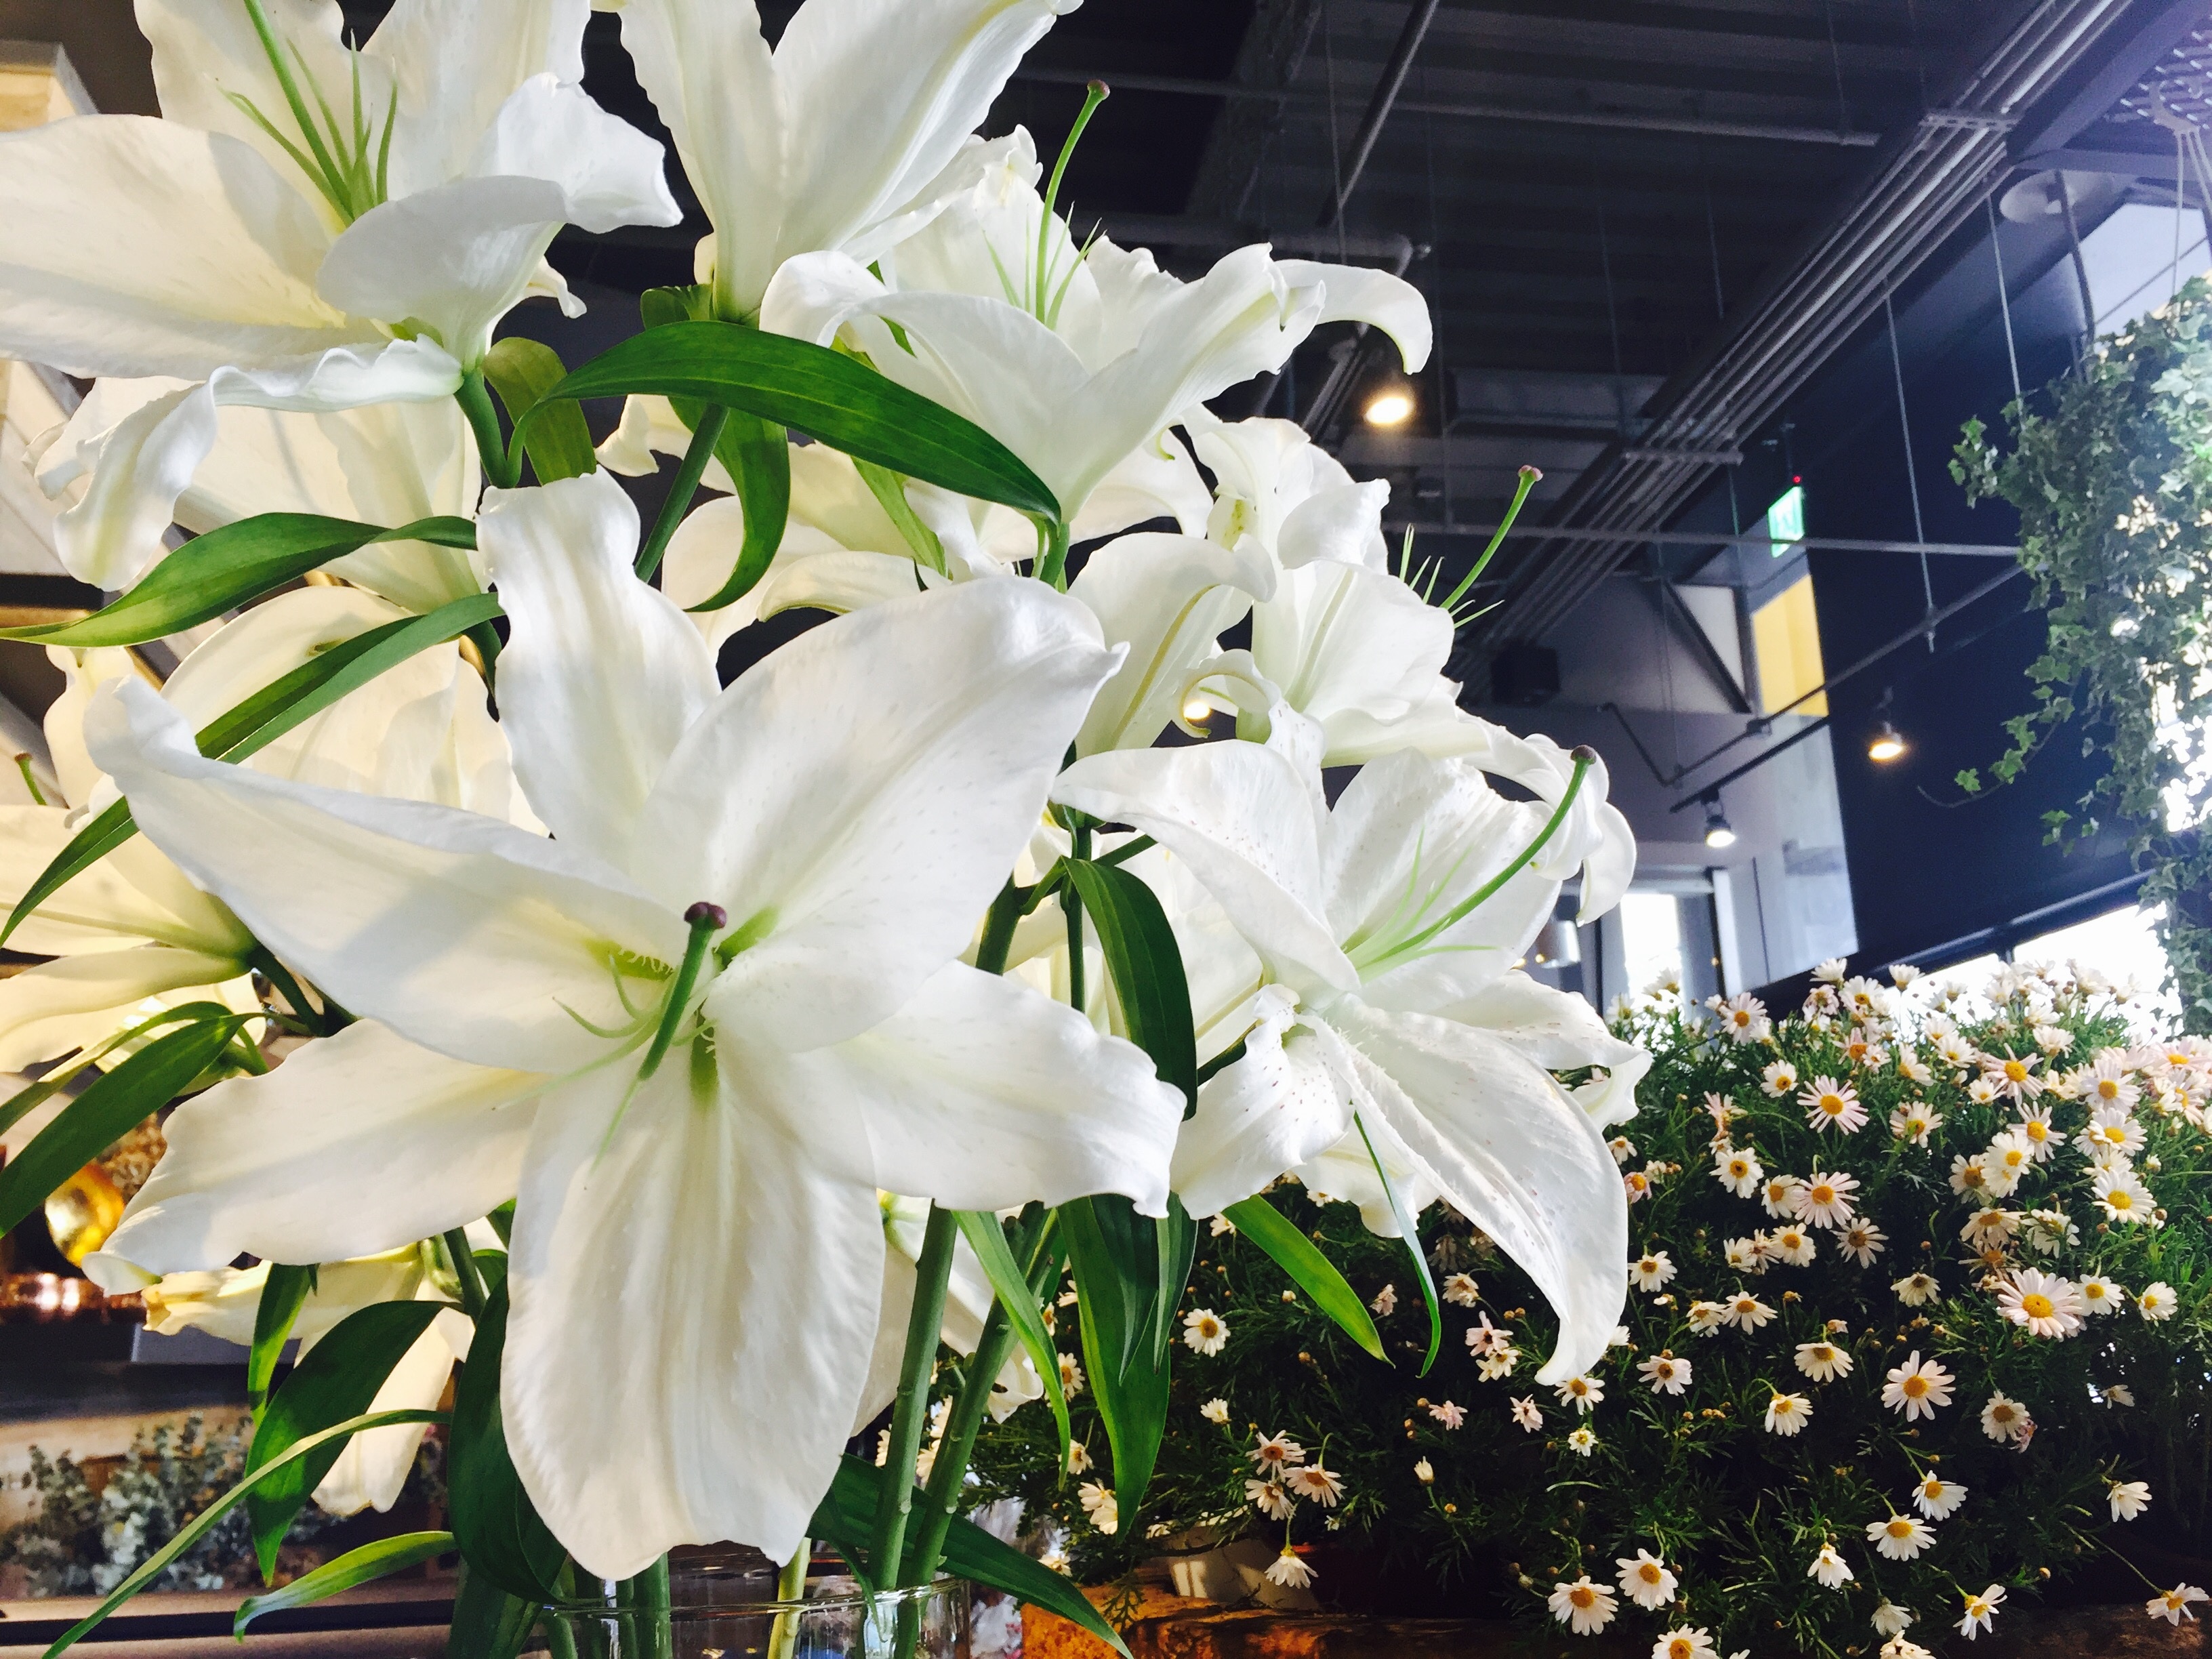
plant, flower, botany, flora, lily, floristry, flowering plant, land plant